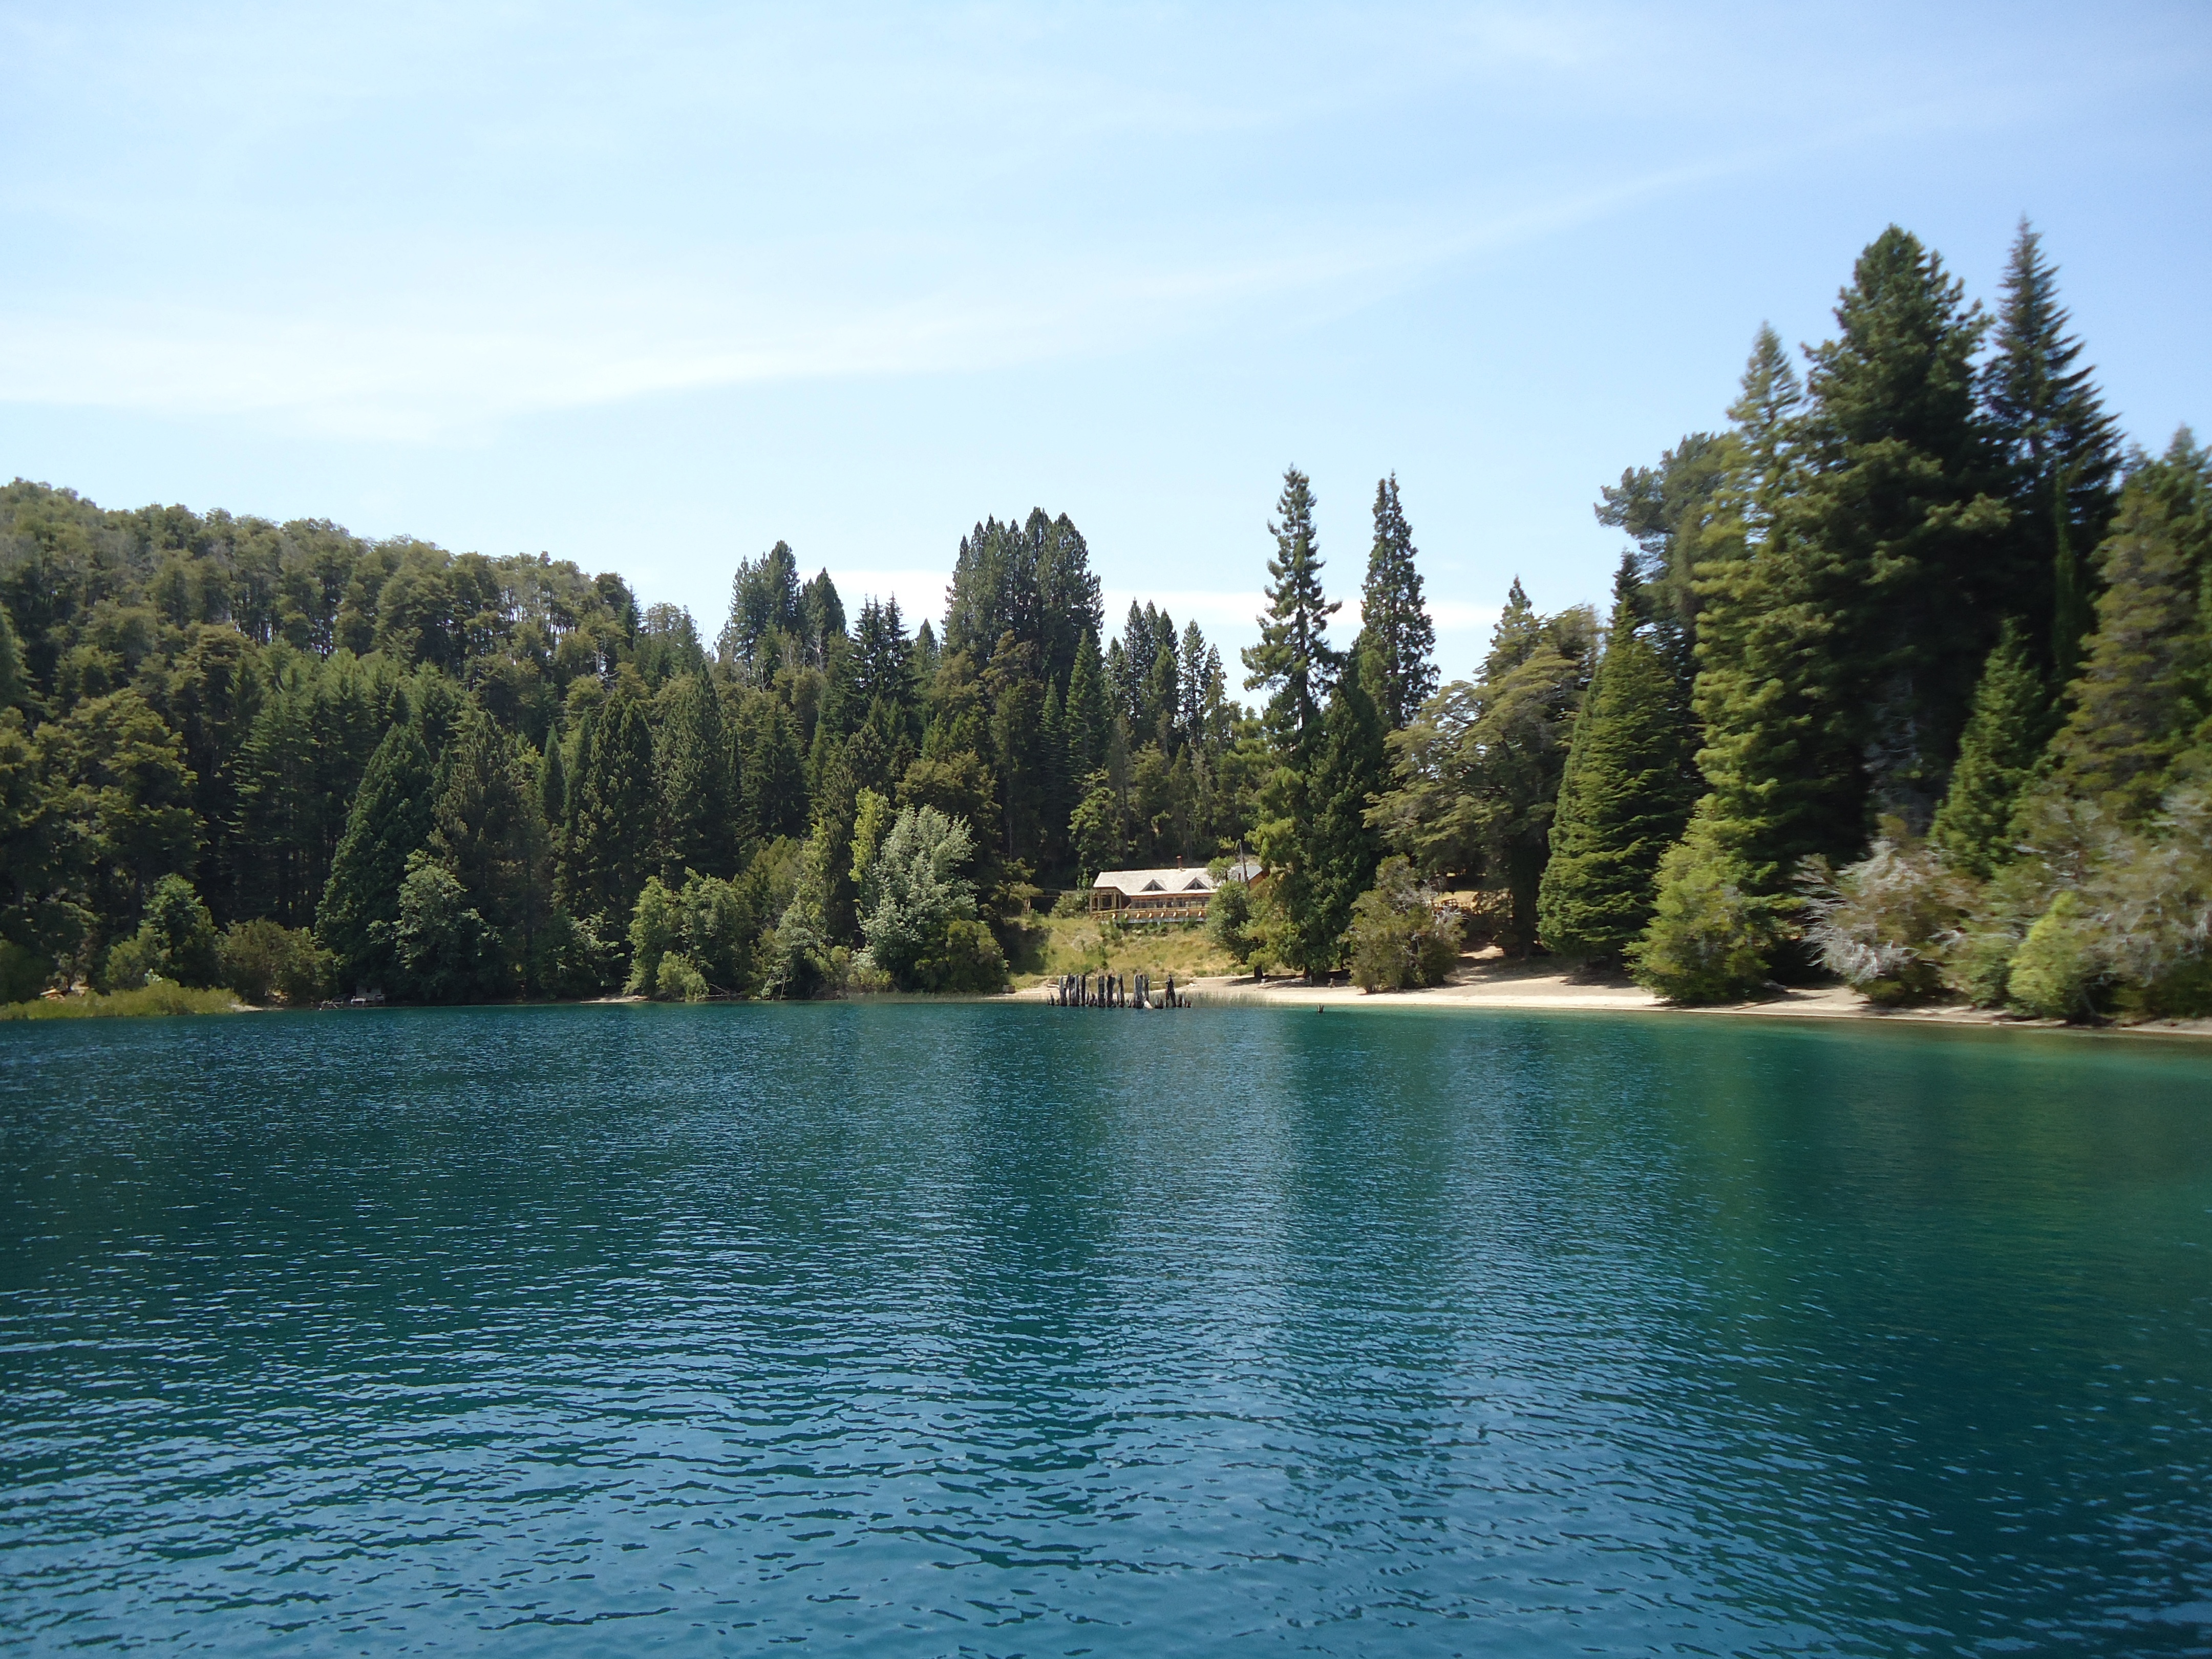
landscape, tree, nature, forest, mountain, lake, reservoir, body of water, loch, bariloche